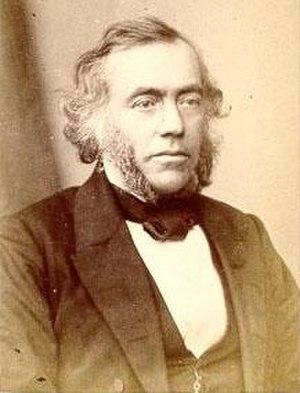
George James Allman, était un éminent naturaliste irlandais, professeur émérite d'histoire naturelle à Édimbourg, botaniste et spécialiste des Hydrozoa gymnoblastiques.